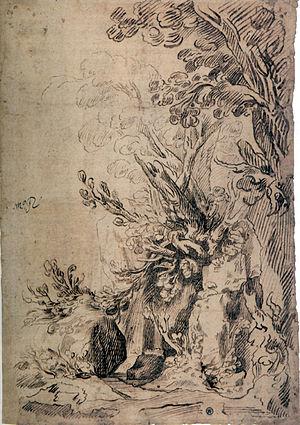
Antonio del Castillo y Saavedra est un peintre baroque espagnol du siècle d'or.